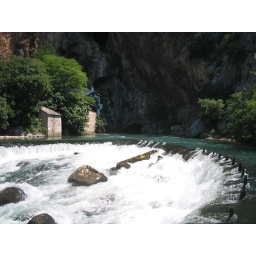
An underground river under the mountain